Rechargeable battery

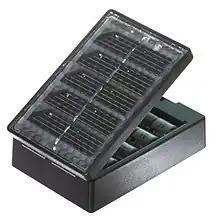
A solar-powered charger for rechargeable AA batteries

During charging, the positive active material is oxidized, releasing electrons, and the negative material is reduced, absorbing electrons. These electrons constitute the current flow in the external circuit. The electrolyte may serve as a simple buffer for internal ion flow between the electrodes, as in lithium-ion and nickel-cadmium cells, or it may be an active participant in the electrochemical reaction, as in lead–acid cells.